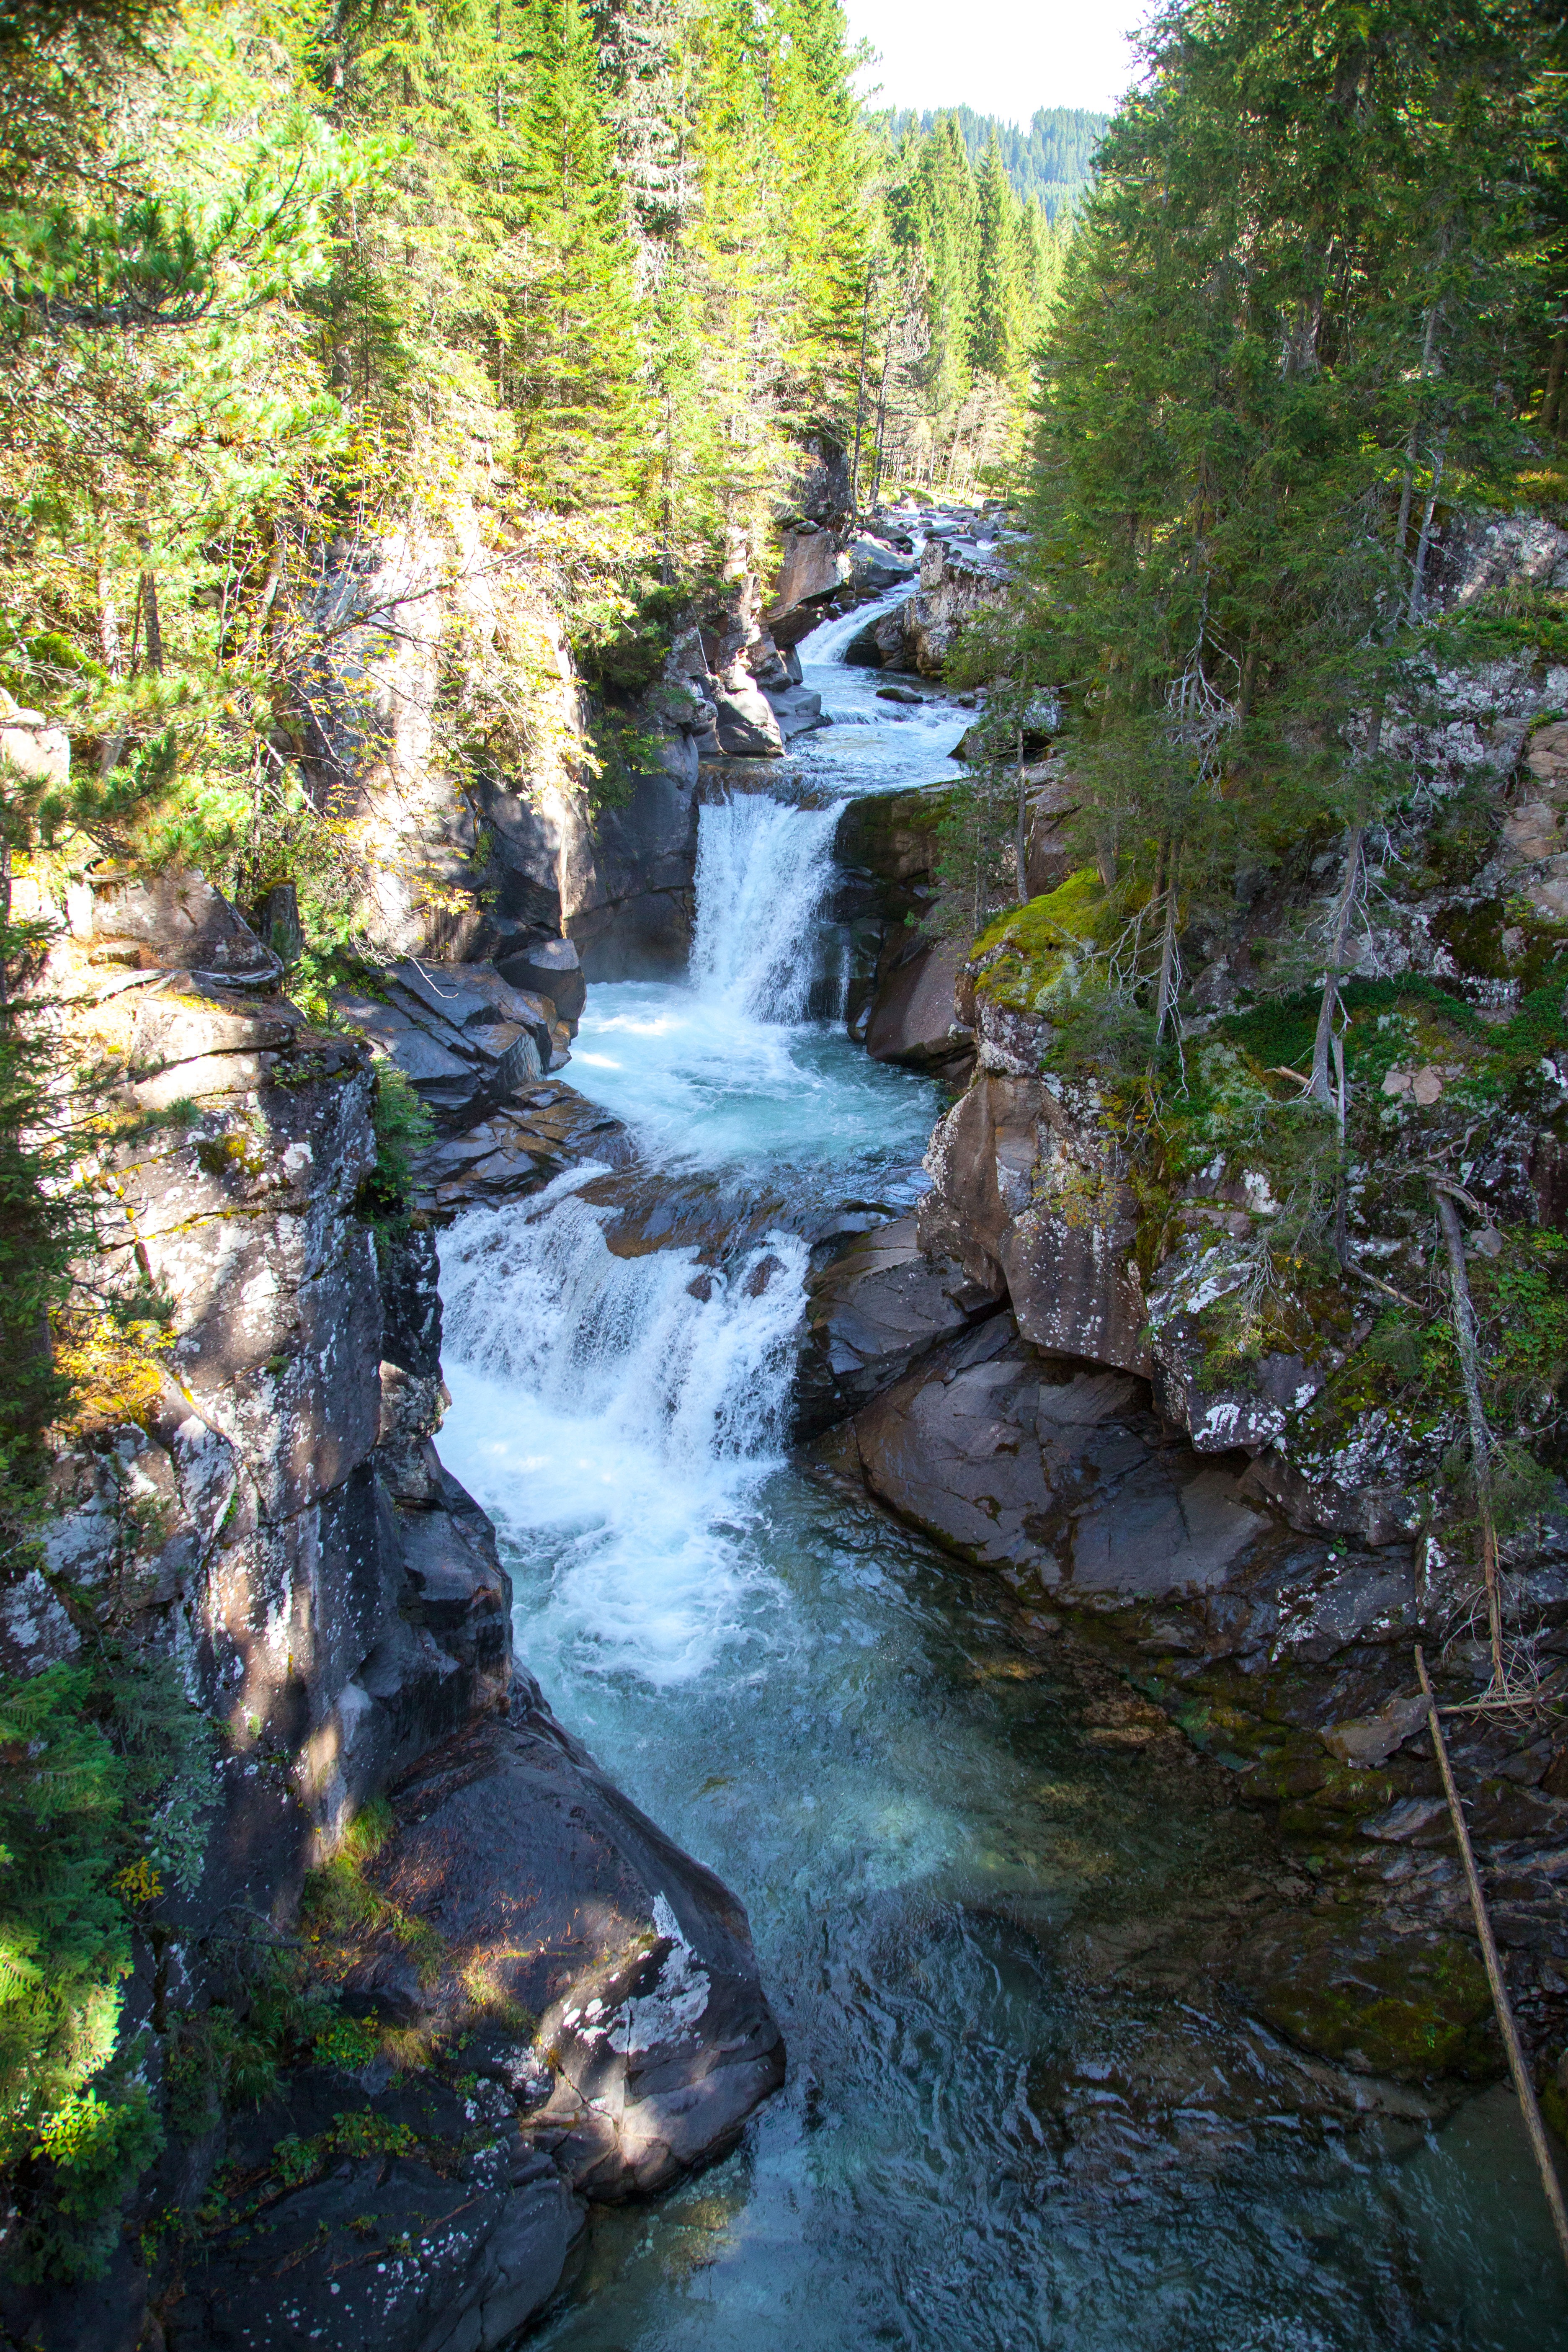
water, forest, waterfall, creek, wilderness, mountain, river, valley, wild, stream, autumn, rapid, canyon, body of water, rainforest, ravine, wasserfall, course, torrent, water feature, watercourse, landform, sassi, impetuous